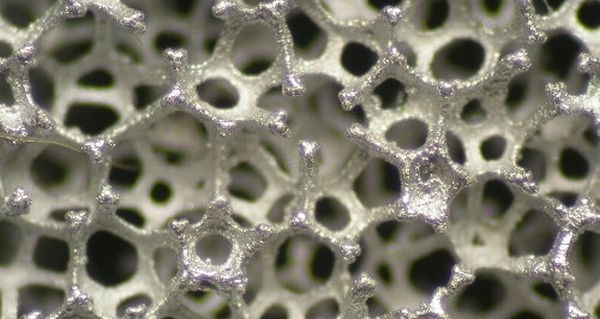
Texture: porous